Jen Dziura

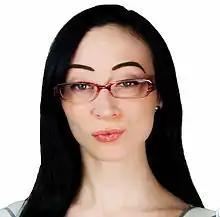

Jen Dziura was born and raised in Virginia Beach. In the mid-nineties, Dziura worked as the teen columnist for the Virginian Pilot, after pitching for the position with a hand-written letter. She was a philosophy major at Dartmouth College, the first person in her family to attend college. While in her sophomore year she started her first company, an internet marketing firm, and had 8 part-time employees by graduation. She has perfect GRE and SAT scores and a 780 on the GMAT, and has spent over a decade teaching in the adult education field.